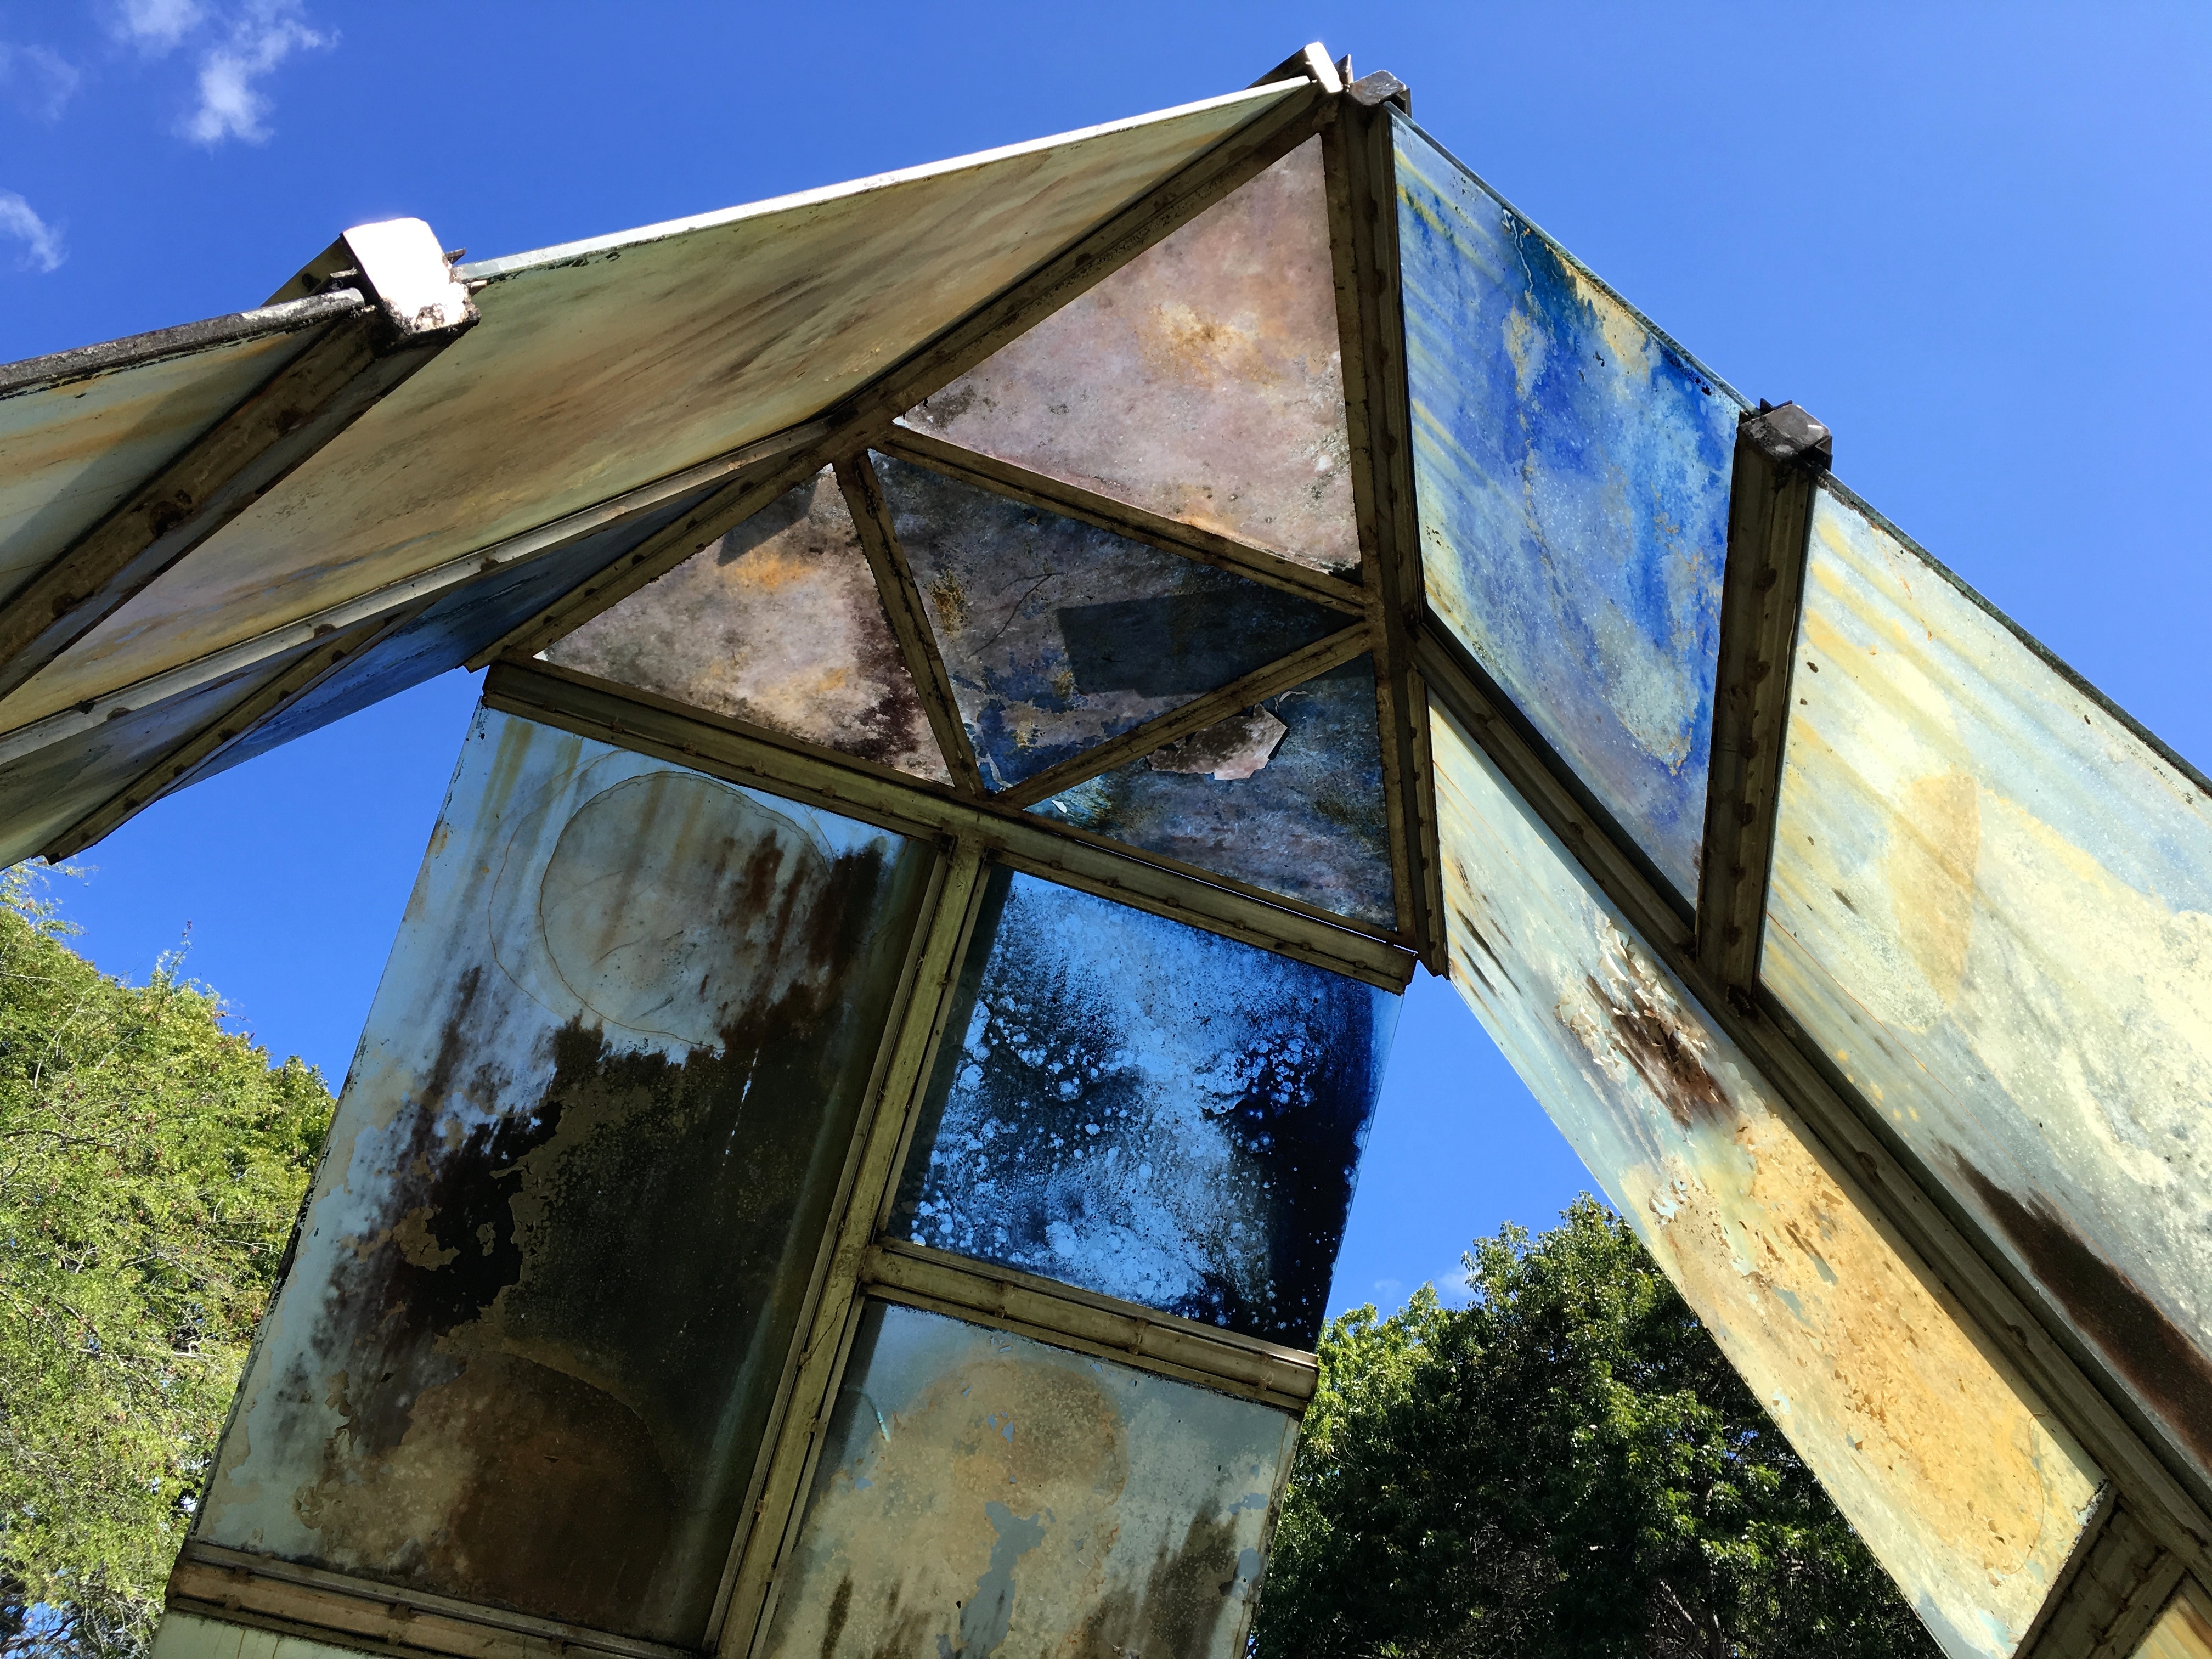
architecture, wood, house, window, roof, facade, blue, chapel, rural area, urban area